John Oglander

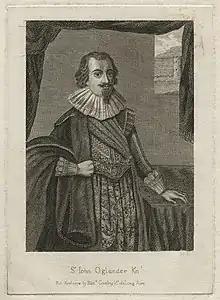
Sir John Oglander, after an unknown artist

Sir John Oglander (12 May 1585 – 28 November 1655) was an English politician who sat in the House of Commons from 1625 to 1629. He is now remembered as a diarist.